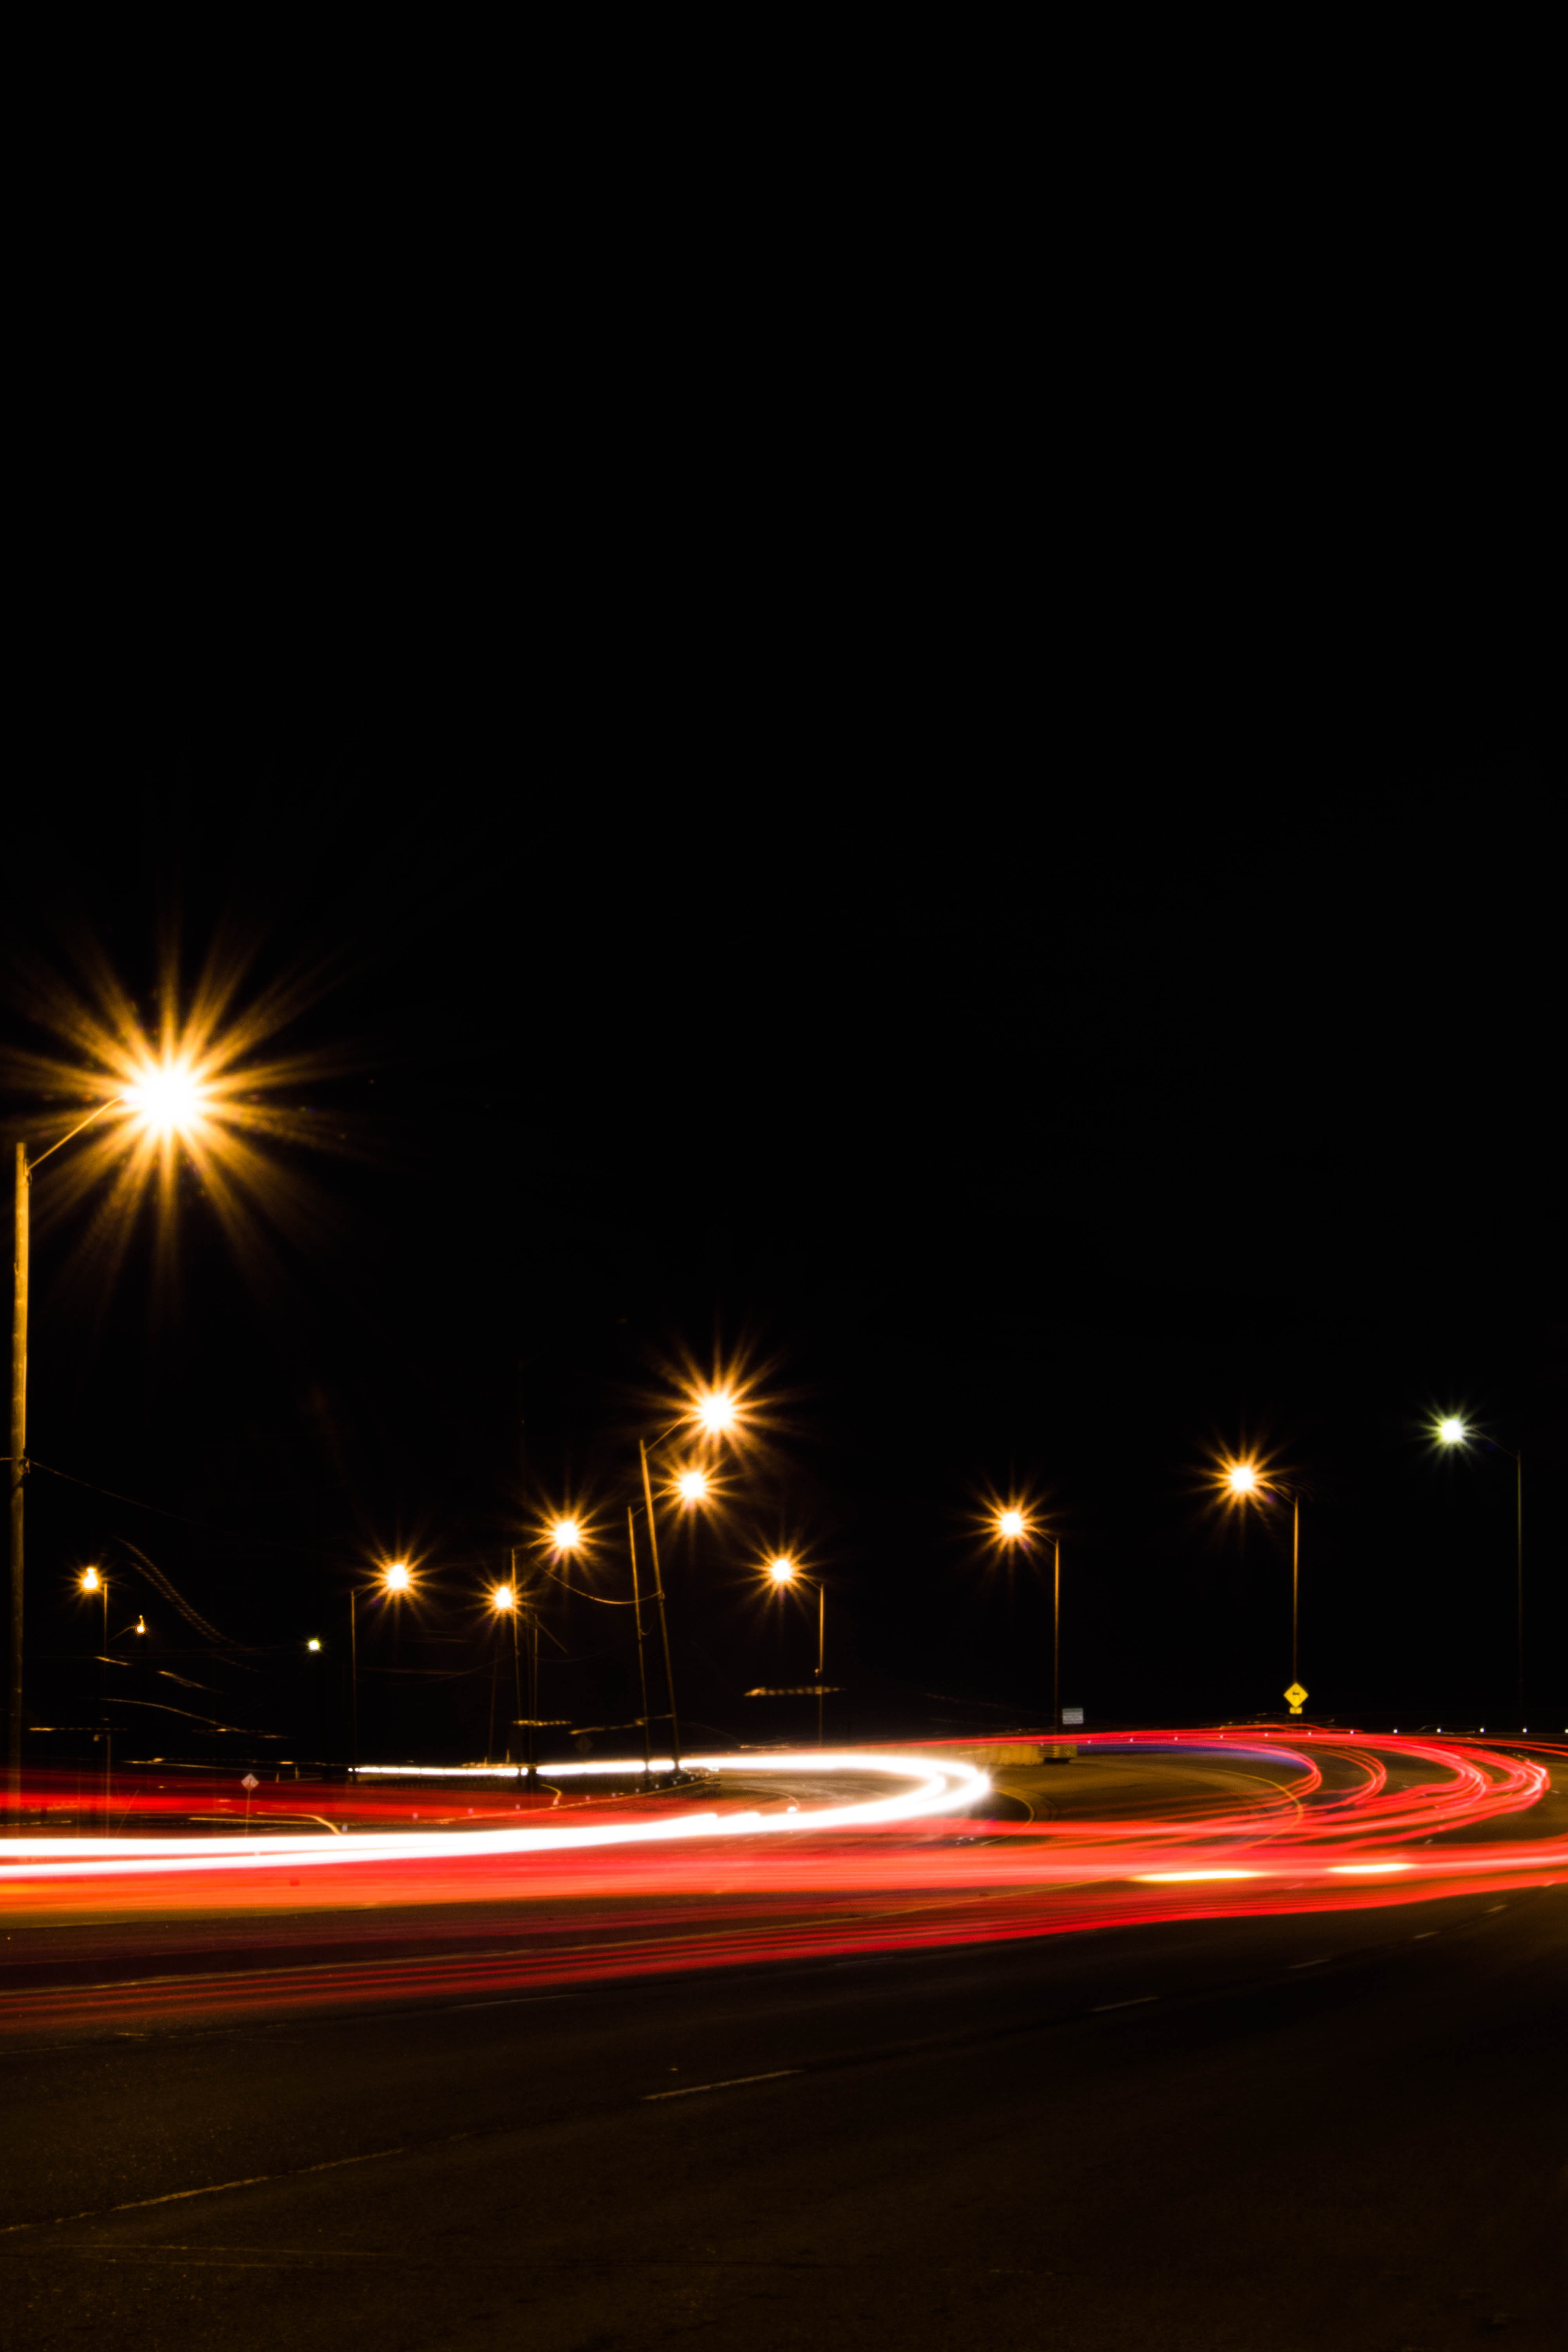
light, night, dusk, evening, line, darkness, headlight, street light, lighting, taillight